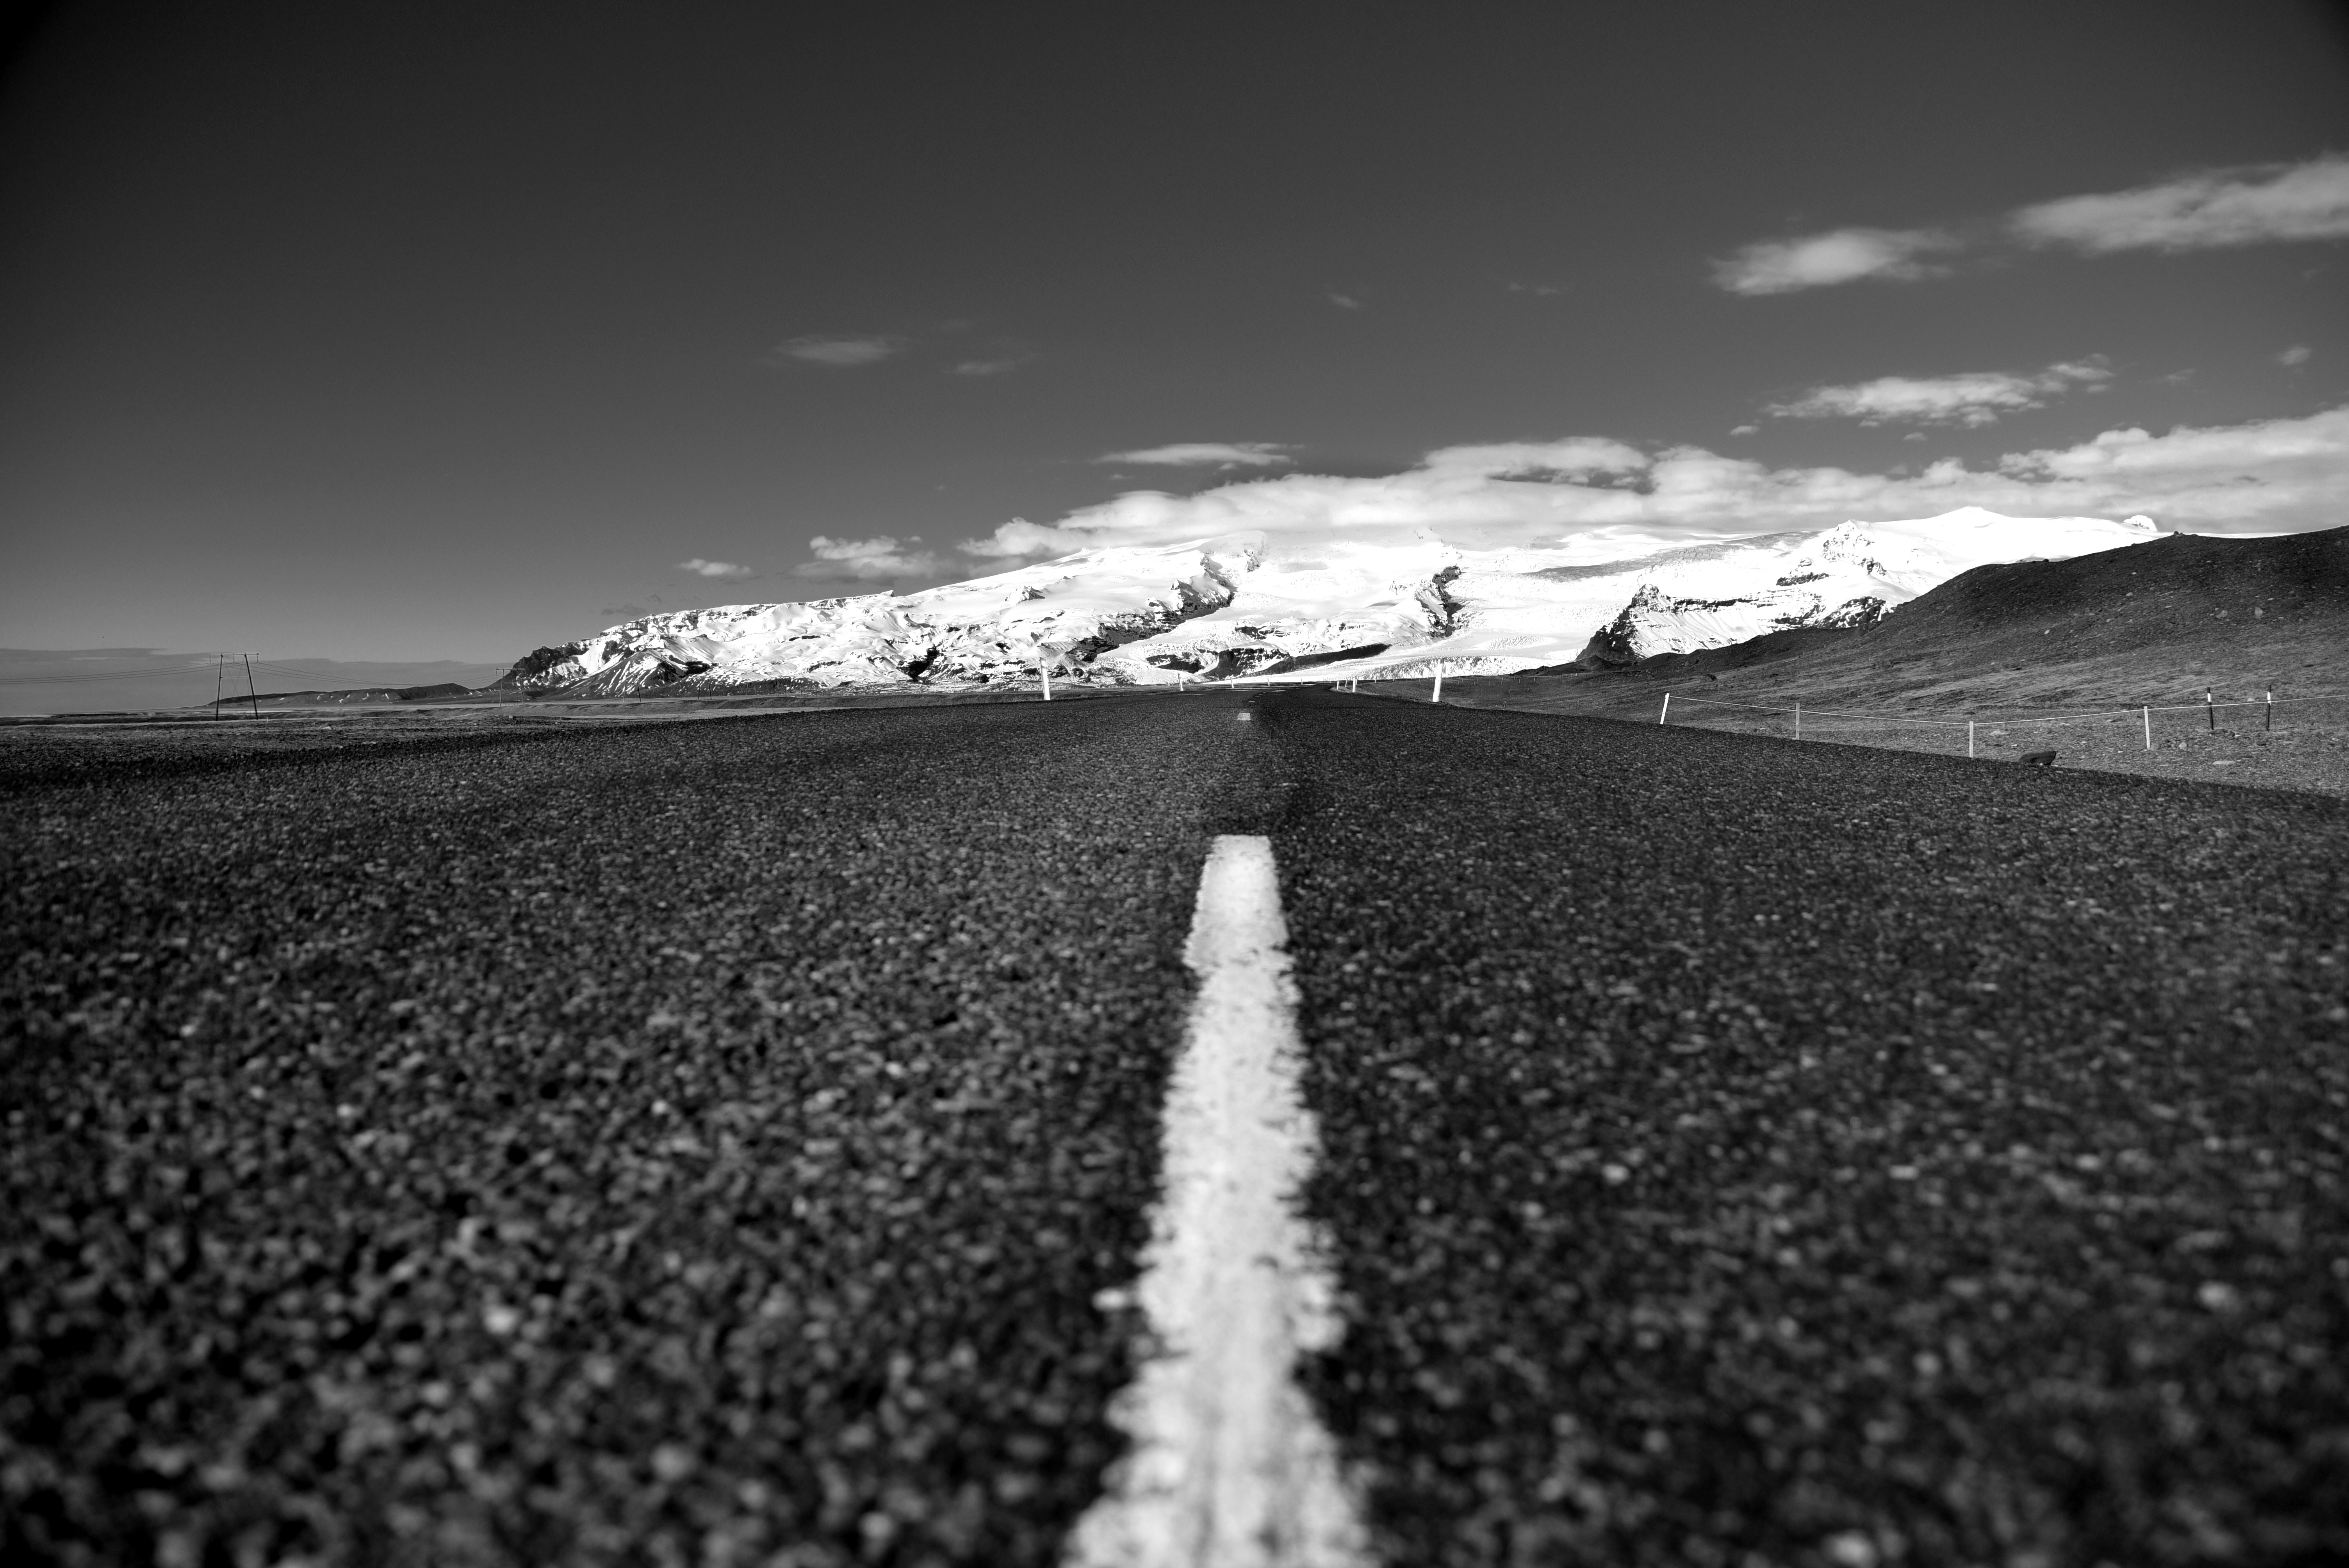
landscape, sea, horizon, mountain, snow, light, cloud, black and white, road, white, photography, sunlight, wave, perspective, wind, atmosphere, travel, weather, darkness, black, monochrome, monochrome photography